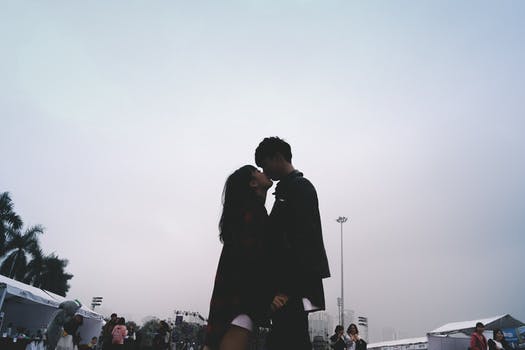
Label: No Watermark